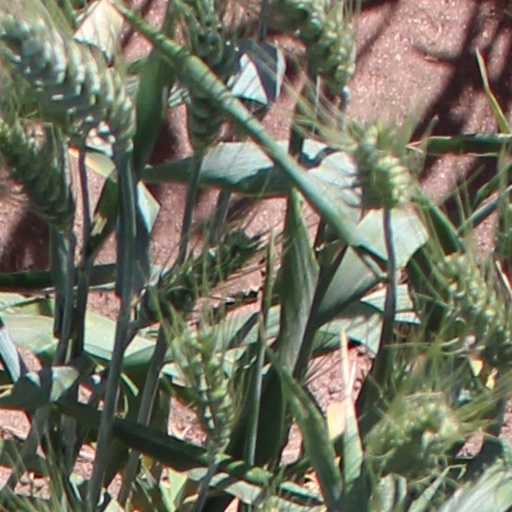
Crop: wheat